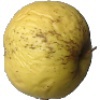
Label: Apple Golden 1